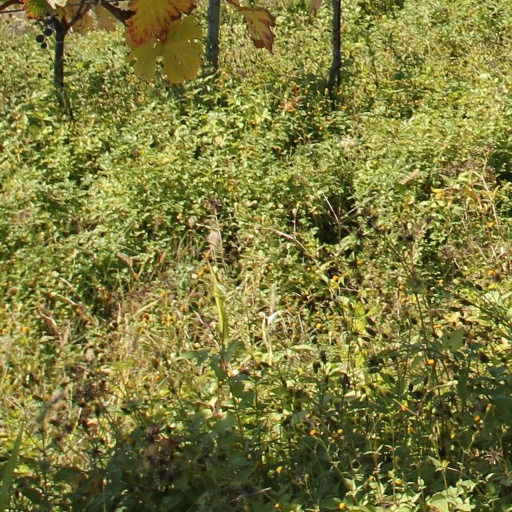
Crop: grape